House at 19 Tremont Street

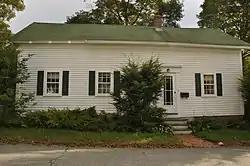

The House at 19 Tremont Street is the smallest extant 19th century worker's cottage in Stoneham, Massachusetts. Built c. 1850, it is a stylistically vernacular single-story wood-frame structure, four bays wide, with a side gable roof, clapboard siding, and a brick foundation. Its only significant decorative features is its entry, which has sidelight windows typical of the Greek Revival period. It is the best surviving example of what was once a row of worker cottages that lined Tremont Street.